Connie Gilchrist

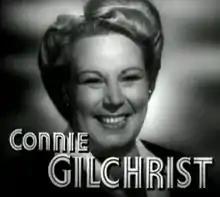
Frame from trailer for "Cry 'Havoc'" (1943)

Rose Constance Gilchrist (July 17, 1895 – March 3, 1985) was an American stage, film, and television actress. Among her screen credits are roles in the Hollywood productions "Cry 'Havoc'" (1943), "A Letter to Three Wives" (1949), "Little Women" (1949), "Tripoli" (1950), "Houdini" (1953), "Some Came Running" (1958), and "Auntie Mame" (1958).